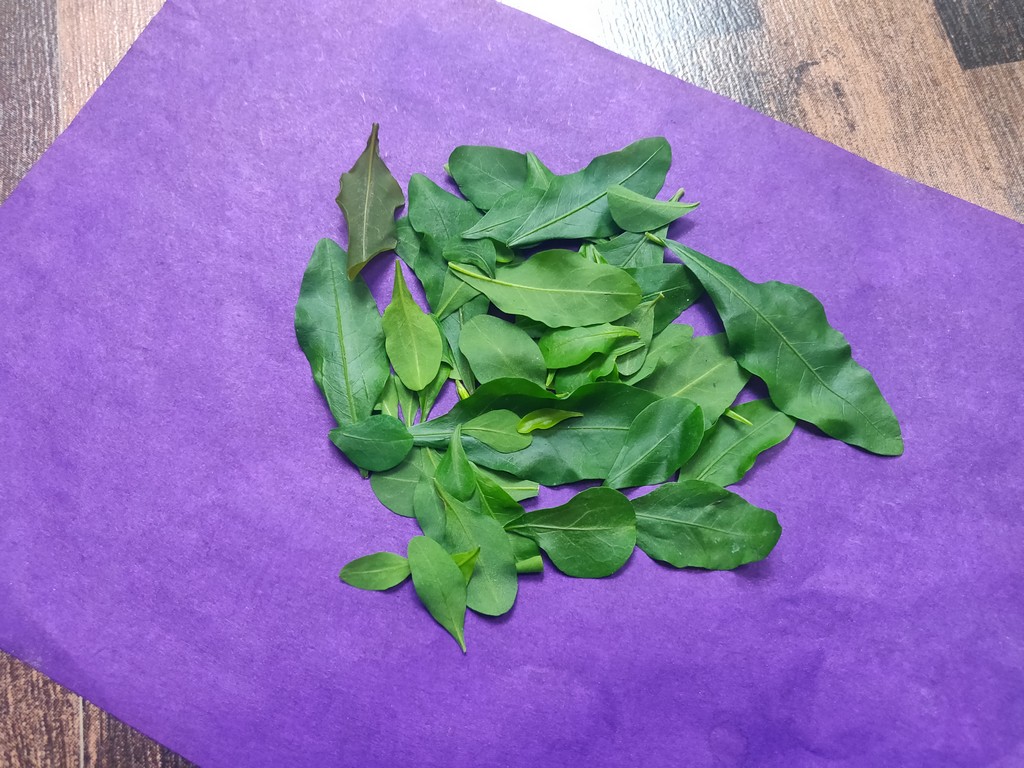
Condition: Healthy
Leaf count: multiple
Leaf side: unknown